New Albany Downtown Historic District (Indiana)

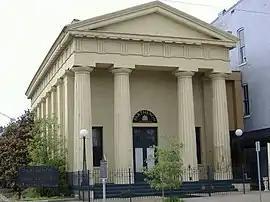
Old State Bank

The New Albany Downtown Historic District is a national historic district located at New Albany, Indiana. The general area is W. First Street to the west, Spring St. to the north, E. Fifth Street to the east, and Main Street to the south. The local specification of the district is between East Fifth Street to West Fifth Street, Culbertson Street to the north, and the Ohio River to the south. East Spring Street Historic District is immediately east of the area, and the Main Street section of the Mansion Row Historic District starts. The area includes the Scribner House, where the founders of New Albany lived. It is also the focal area of the Harvest Homecoming Festival every October.